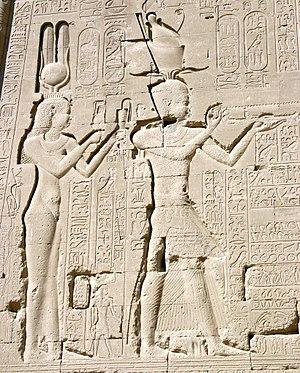
La sculpture est une activité artistique qui consiste à concevoir et réaliser des formes en volume, en relief, soit en ronde-bosse, en haut-relief, en bas-relief, par modelage, par taille directe, par soudure ou assemblage. Le terme de sculpture désigne également l'objet résultant de cette activité.
Cléopâtre VII Philopator, « Qui aime son père », puis Théa Néôtera Philopatris, « Déesse nouvelle qui aime sa patrie », est une reine d'Égypte antique de la dynastie lagide née vers -69 et morte le 12 août 30 av. J.-C.
Le temple d'Hathor, situé à Dendérah, est un temple égyptien dédié principalement au culte de la déesse Hathor.